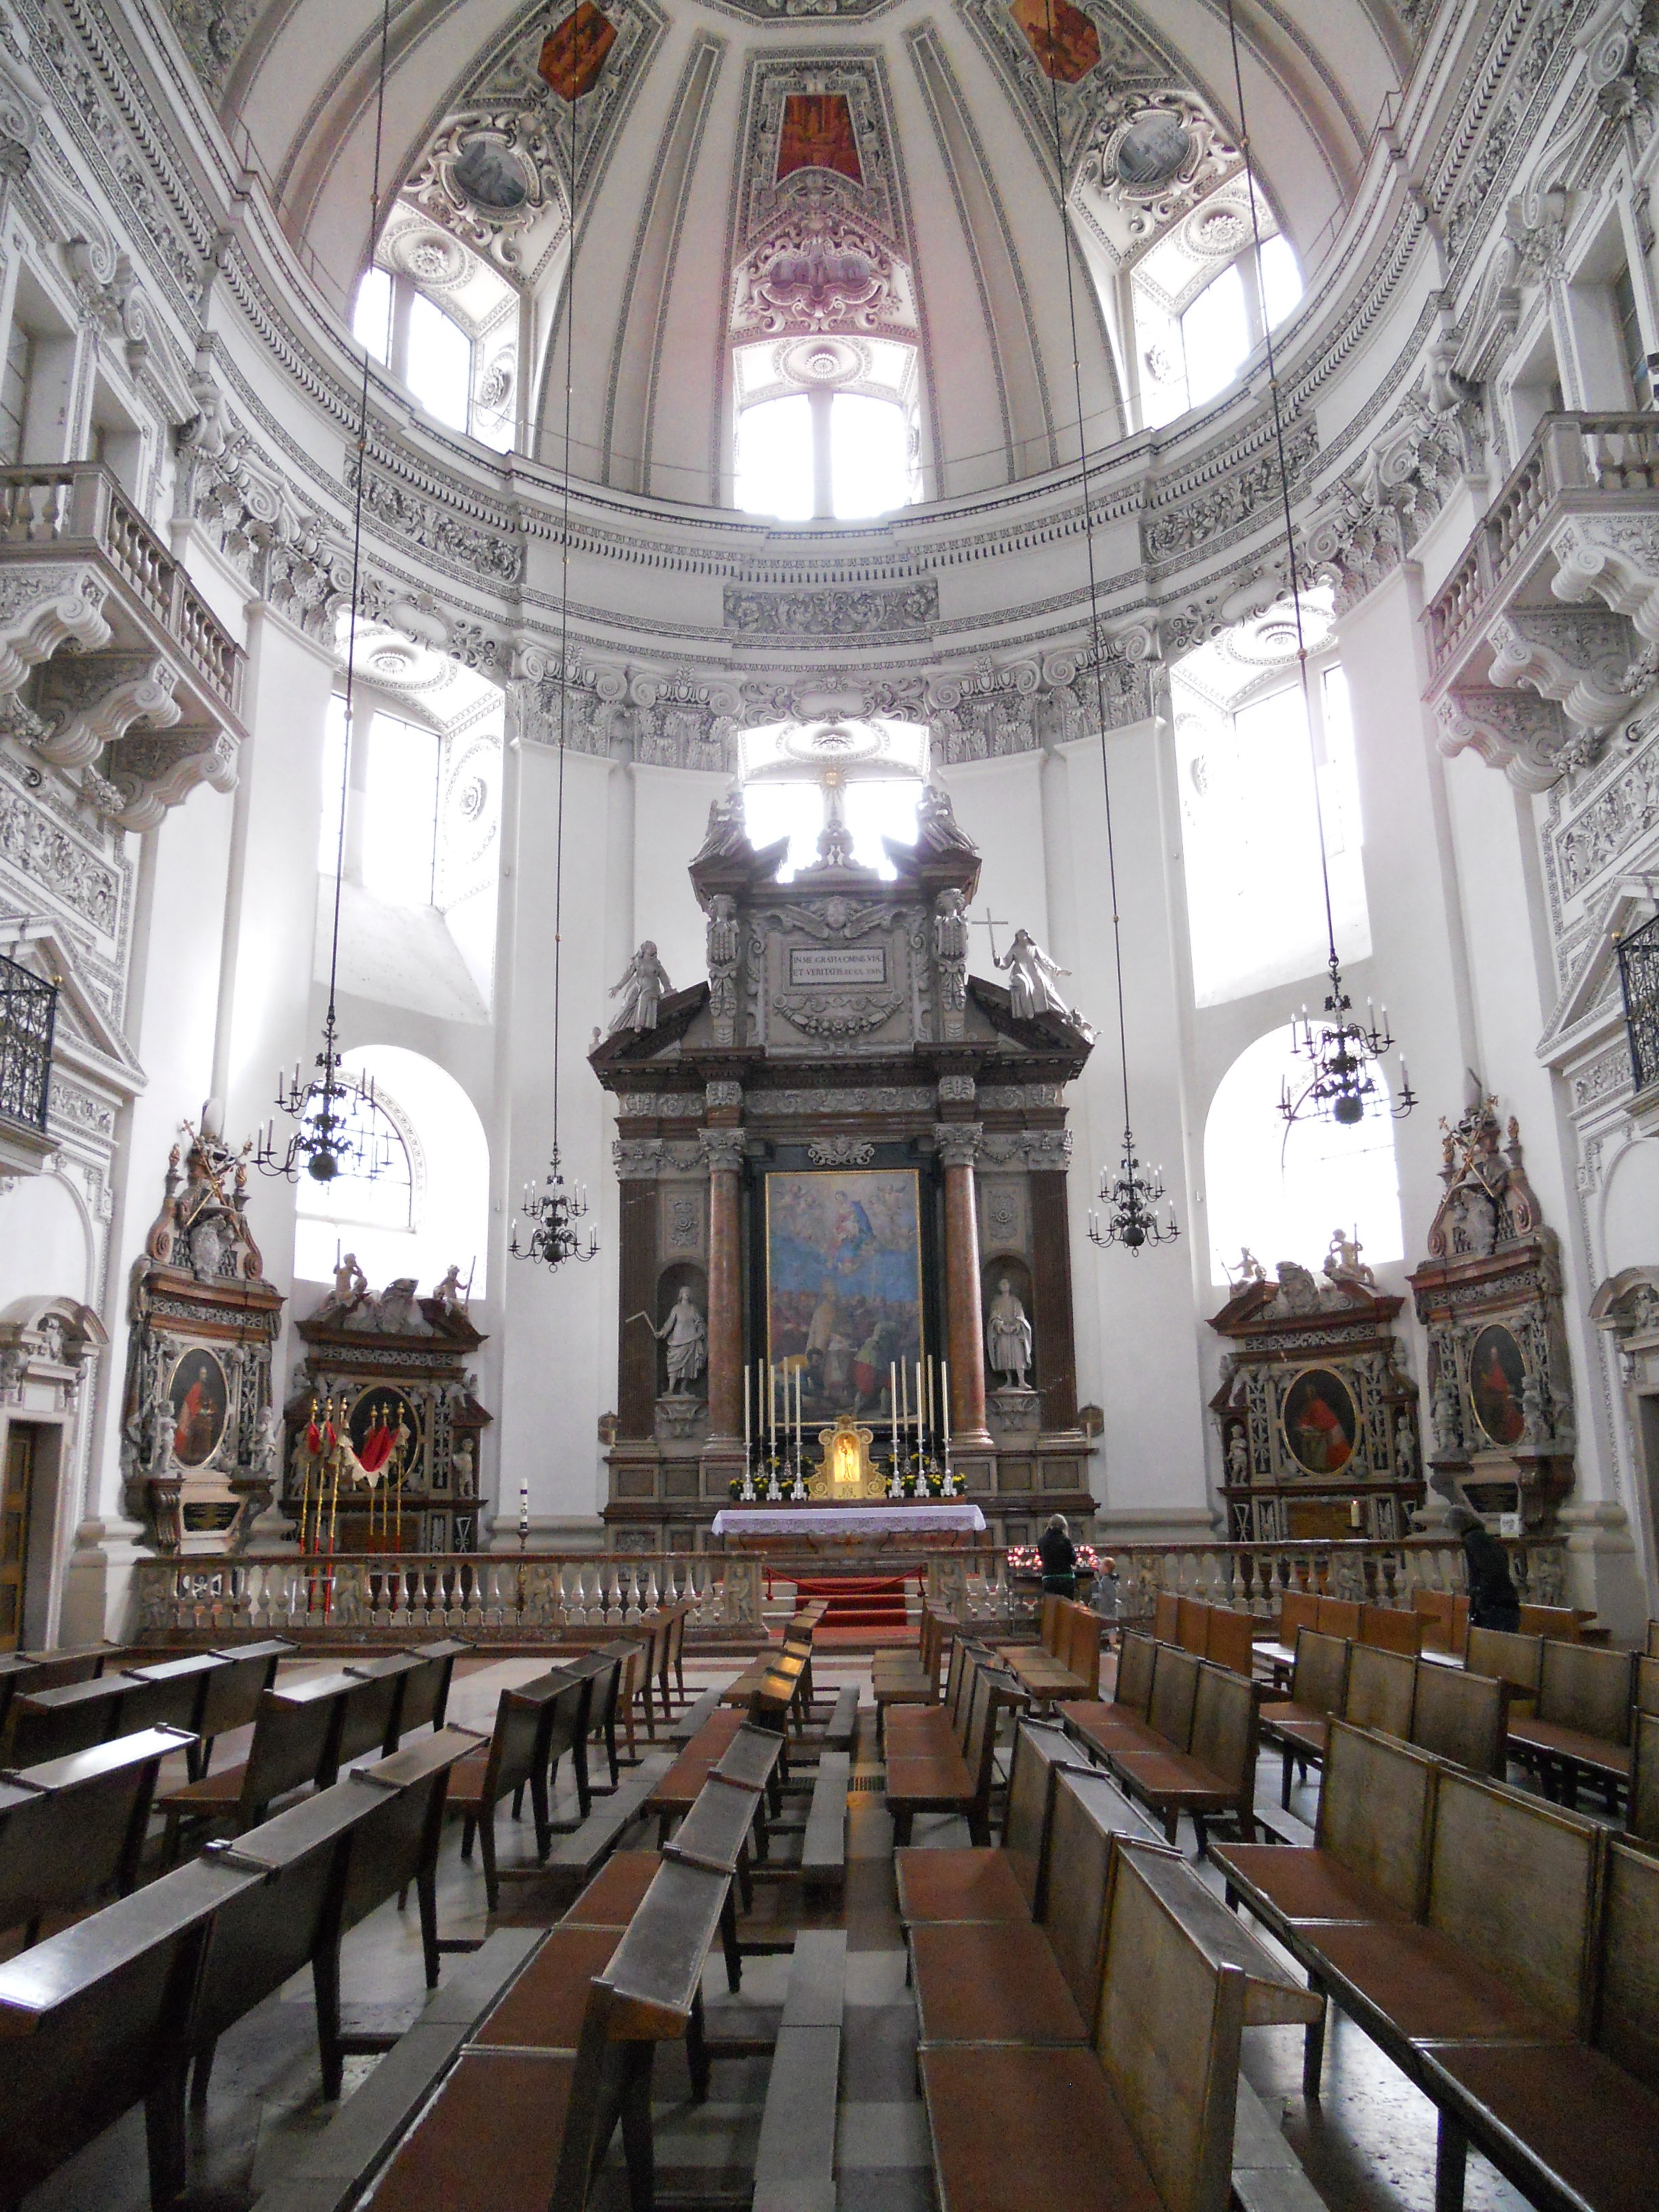
building, church, cathedral, chapel, place of worship, interior design, synagogue, dom, salzburg